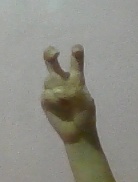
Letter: toot